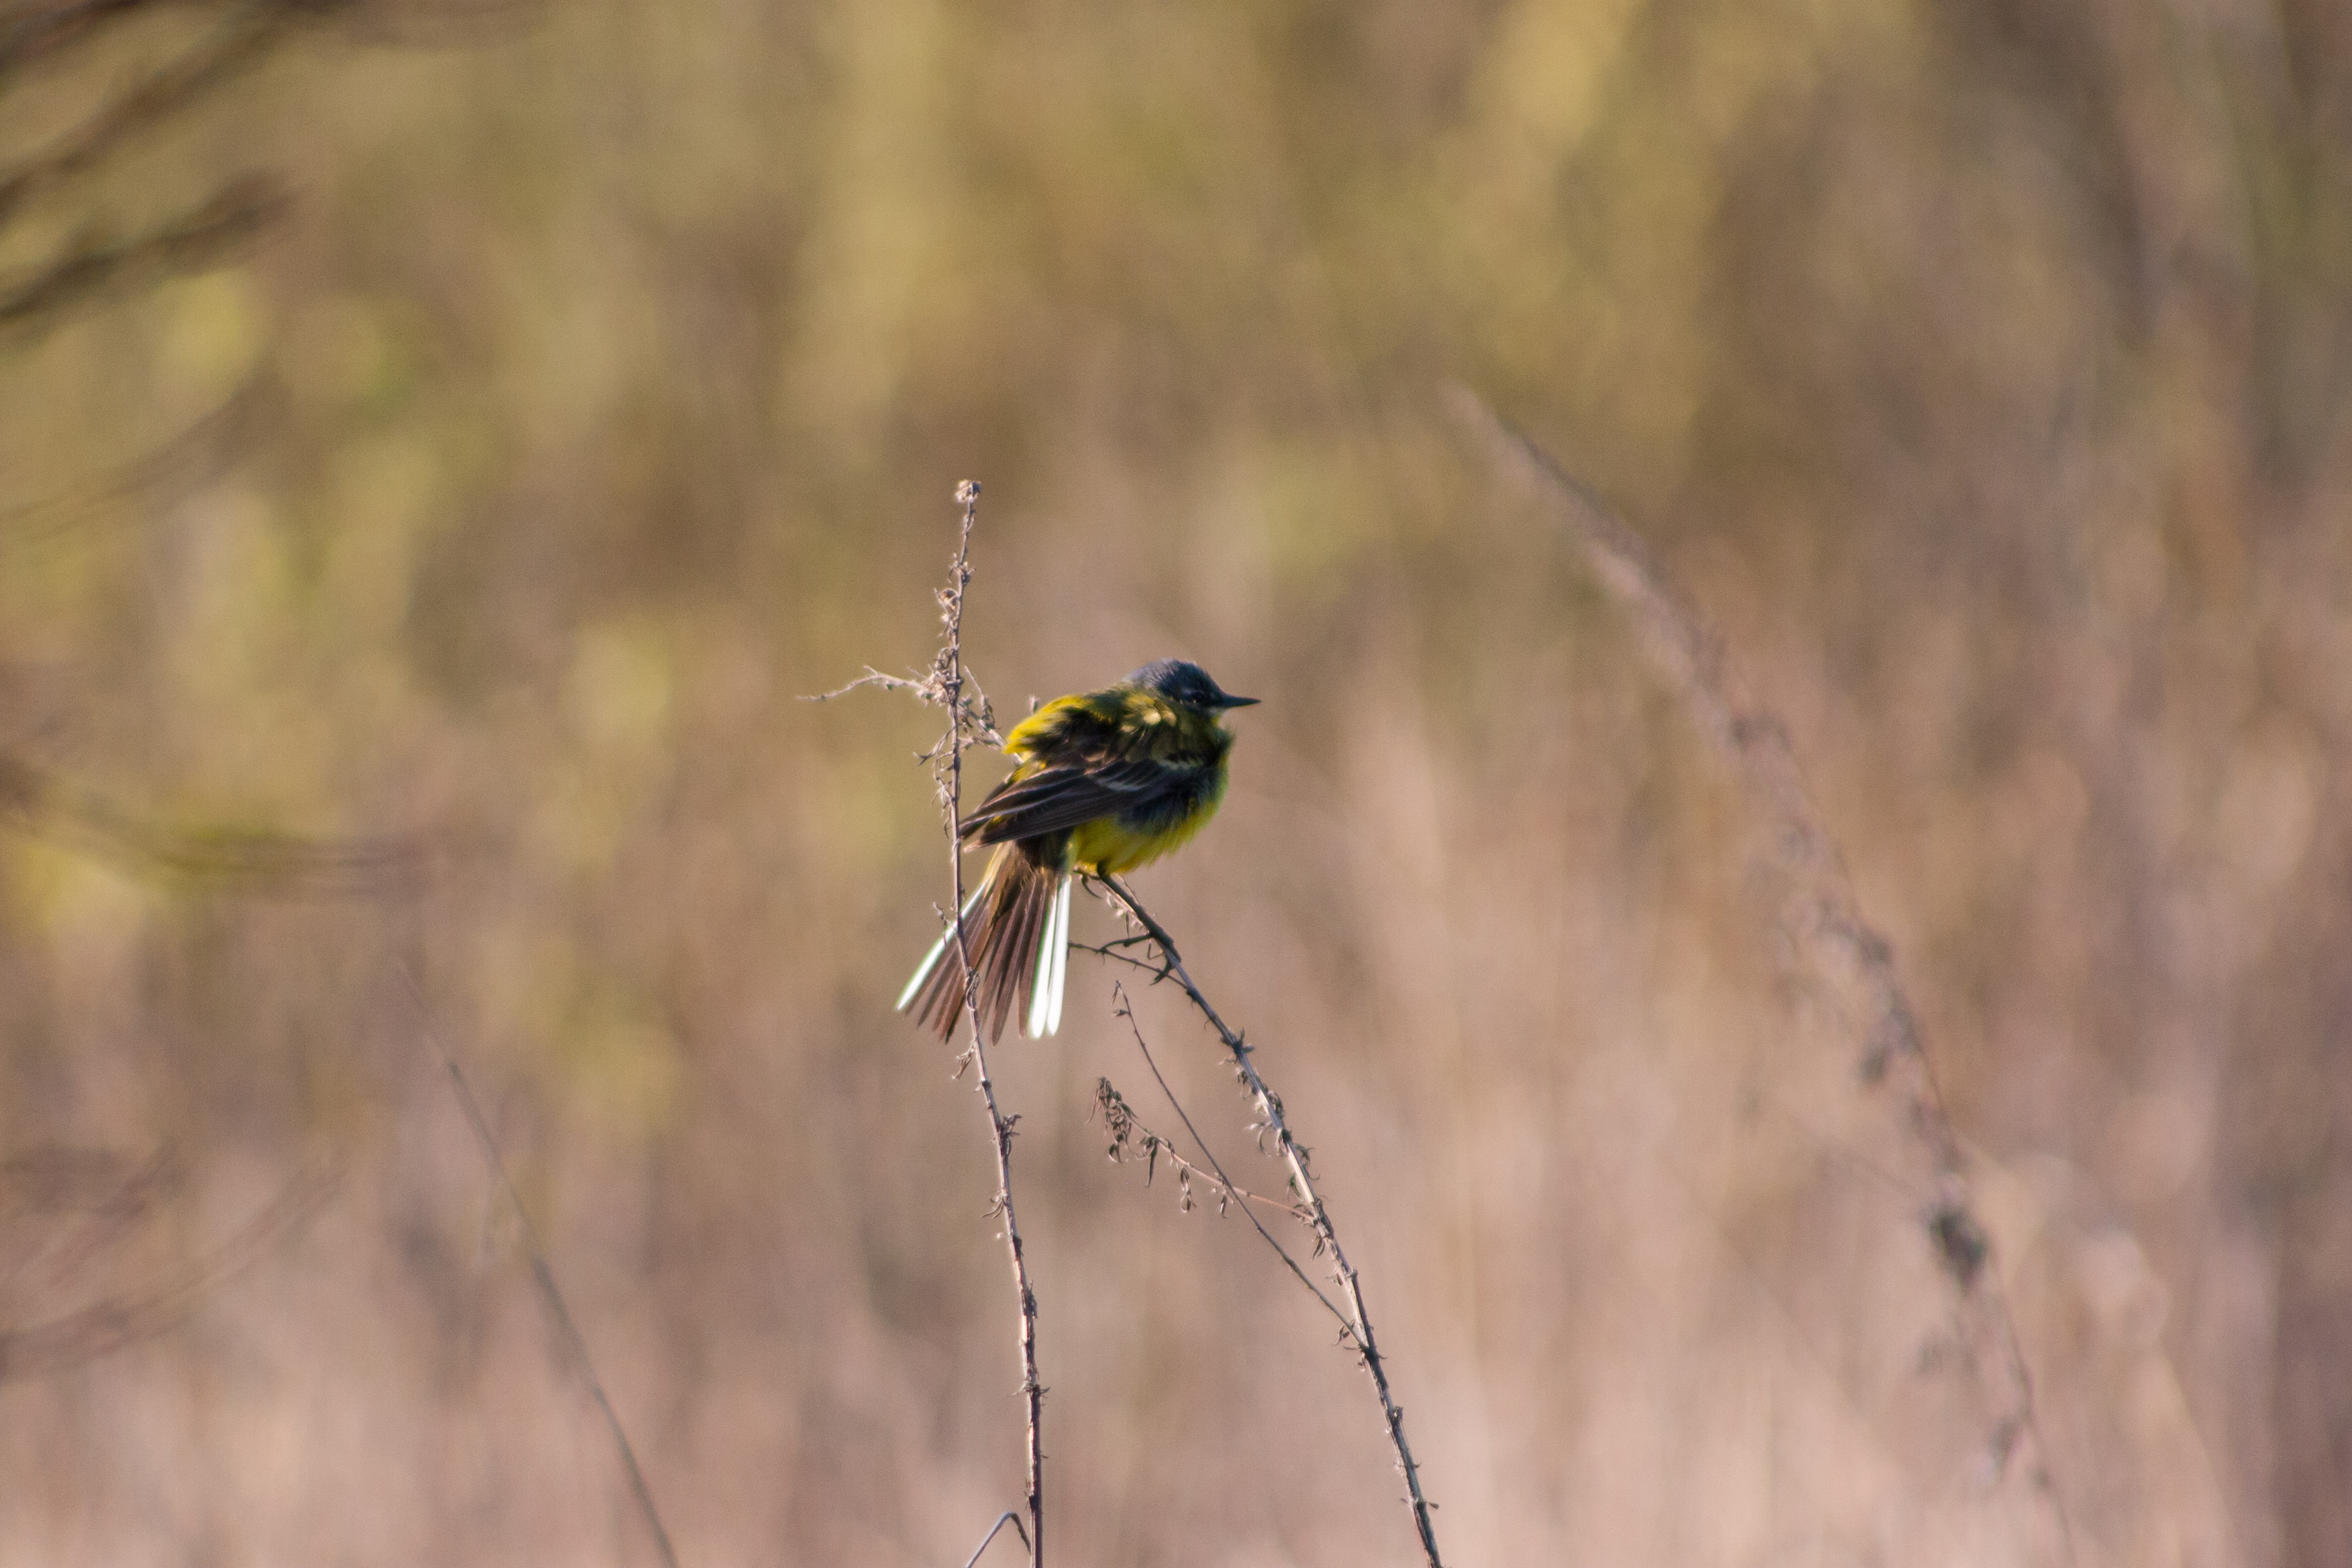
bird, wildlife, beak, organism, insect, plant, twig, perching bird, finch